Sylvester Terkay

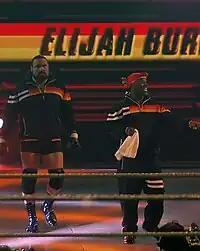
Terkay (left) with Elijah Burke at December to Dismember in 2006

After more training with WWE's Ohio Valley Wrestling (OVW) developmental territory, Terkay was brought up to the main roster of "SmackDown!" on July 28, 2006 working an MMA gimmick with Elijah Burke, who acted as his cornerman. Terkay defeated Matt Hardy in his debut match on "SmackDown!". In the following weeks, Terkay dominated jobbers as well as later interfering in Burke's matches. On the October 20 episode of "SmackDown!", Terkay helped Burke defeat Vito, breaking his 4-month undefeated streak. On the November 7, 2006 edition of WWE's "ECW on Sci Fi", Terkay and his associate Elijah Burke debuted in ECW by doing a backstage promo. Their undefeated streak as a tag team was ended when The Hardys defeated them on "ECW". At ECW's December To Dismember Terkay and Burke defeated The F.B.I. (Little Guido Maritato and Tony Mamaluke). In a backstage ECW promo Burke and Terkay dubbed themselves as the "Knock-out Tap-out Connection", a reference to Terkay's MMA and kickboxing background and Burke's amateur boxing background. He accompanied Burke to his matches in a bodyguard-type role for the next several weeks. Terkay remained undefeated in TV singles competition. On January 18, 2007, Terkay was released from his WWE contract.